Saba (island)

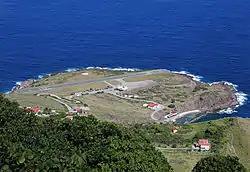
Juancho E. Yrausquin Airport, located on Flat Point

Saba has a predominantly Christian population. The main denominations are Catholicism (45%), Non-denominational Christianity (18%), Anglicanism (9%), Evangelicalism (4%), and Pentecostalism 4%, with an additional 11% adhering to other Christian denominations. In addition, 6% of the population is Muslim.